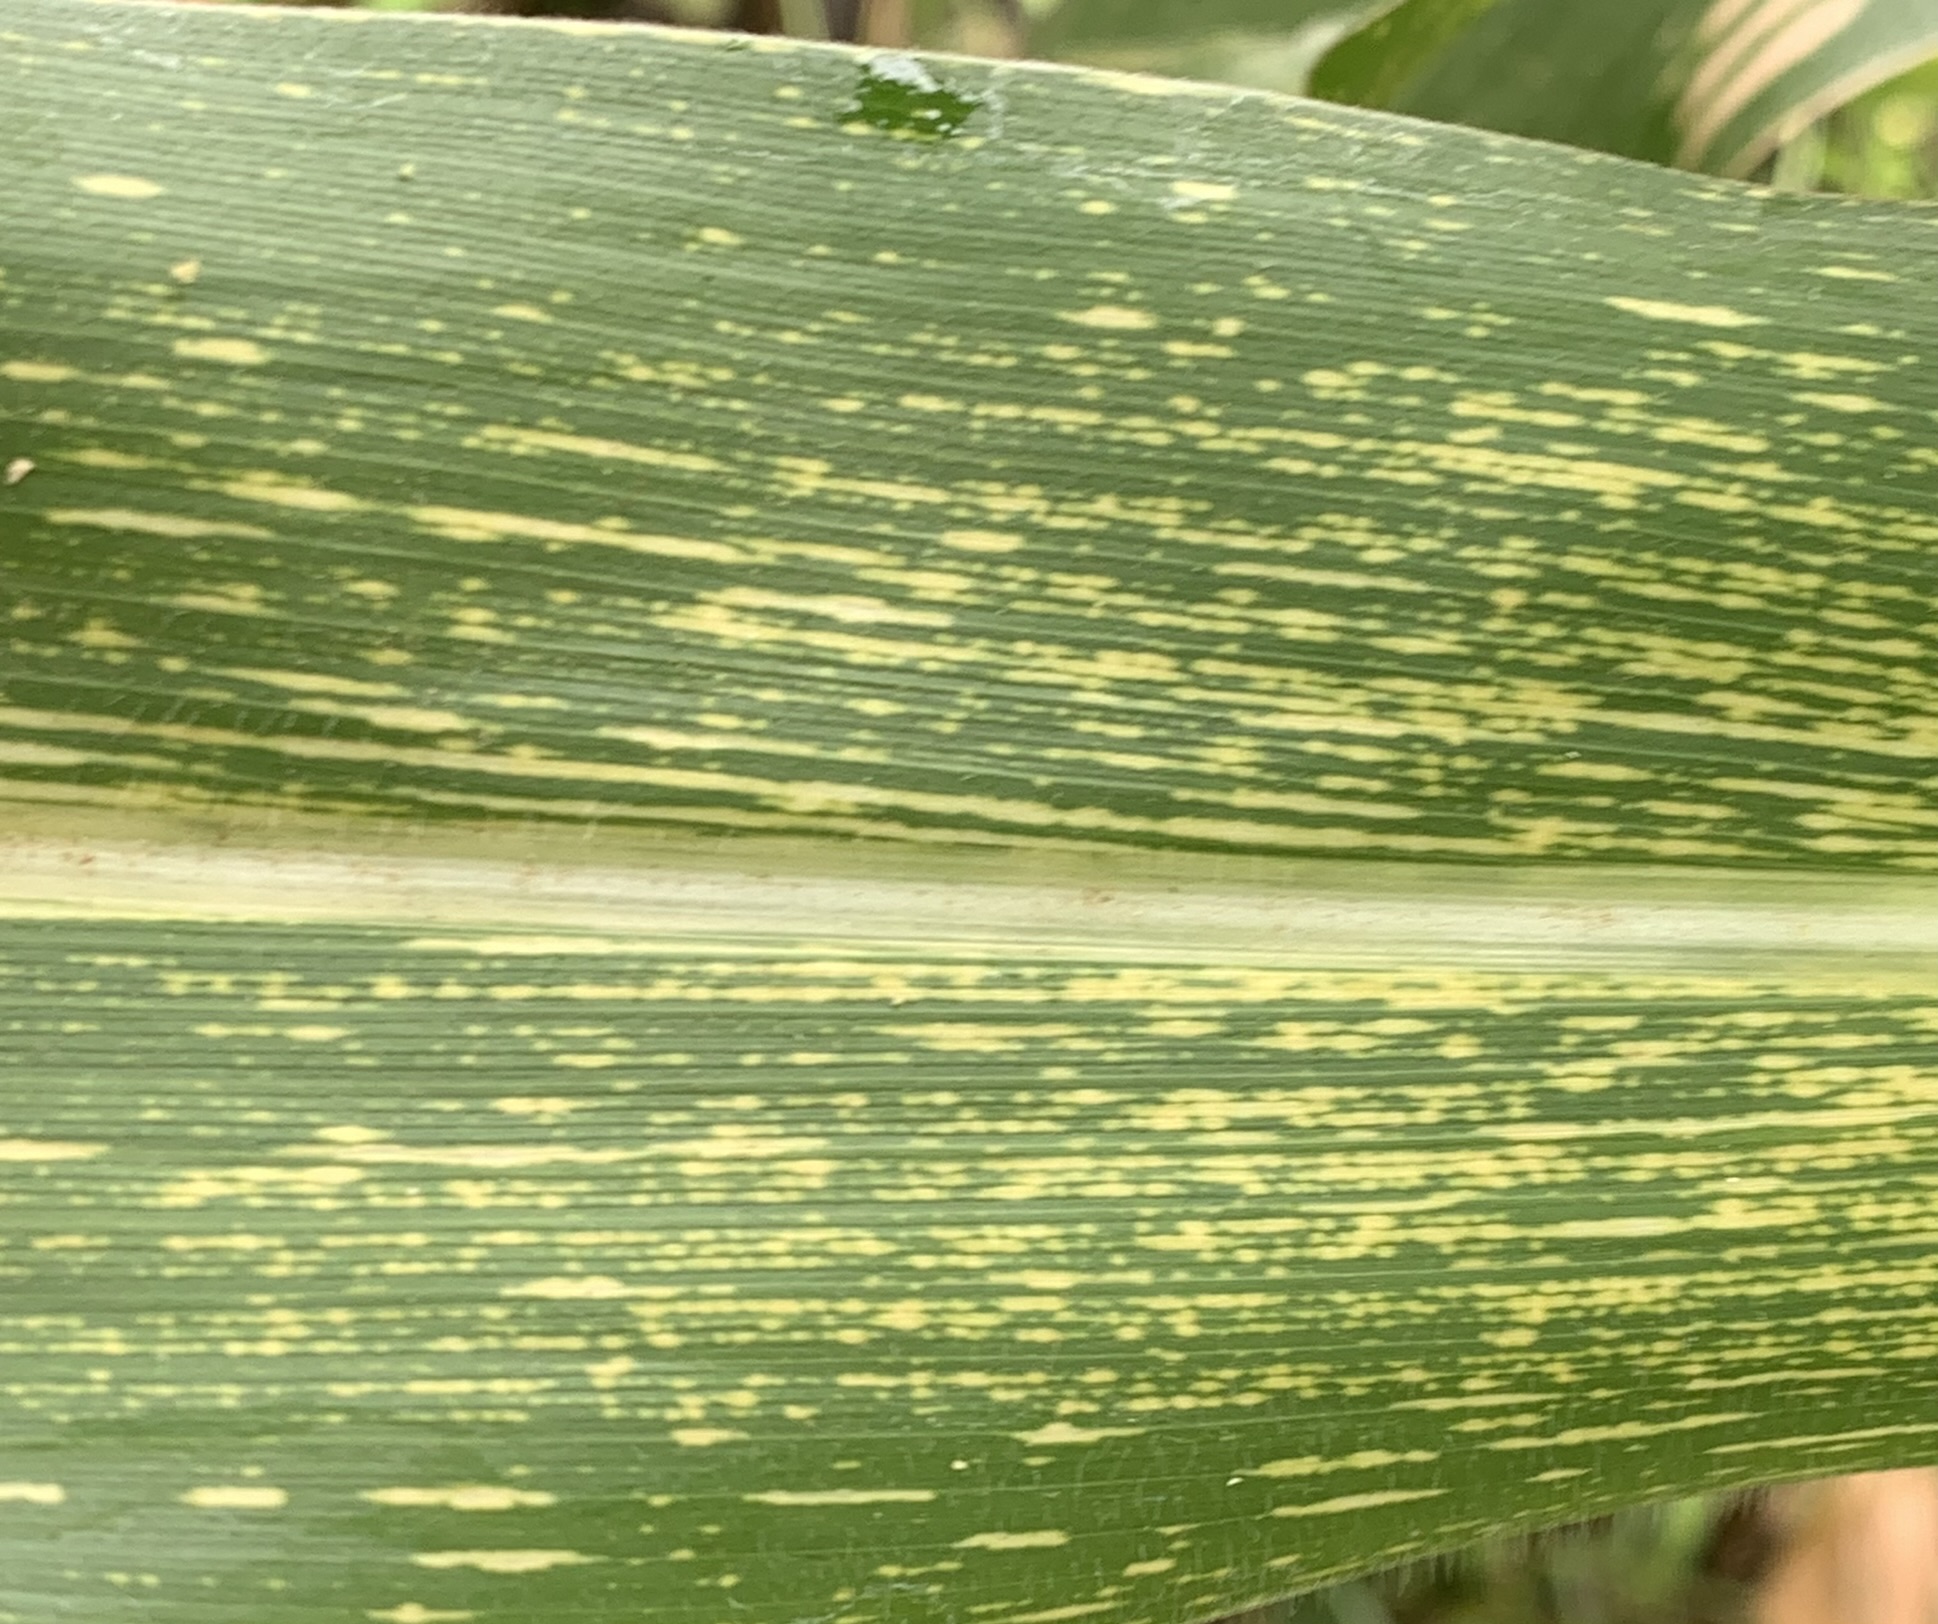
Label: MSV